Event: Nepal Earthquake
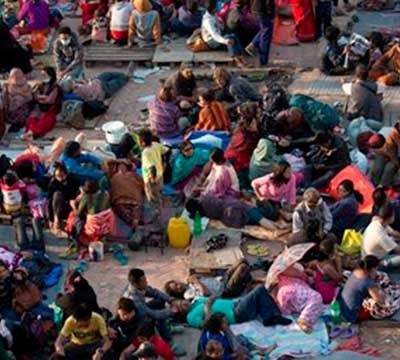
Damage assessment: damage